Muhlenberg School

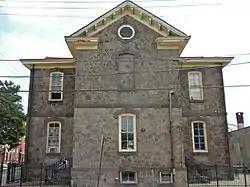
Muhlenberg School, August 2010

The Muhlenberg School, also known as the Bishop Miller Tabernacle Church, is an historic, American school building that is located in the Feltonville neighborhood of Philadelphia, Pennsylvania.